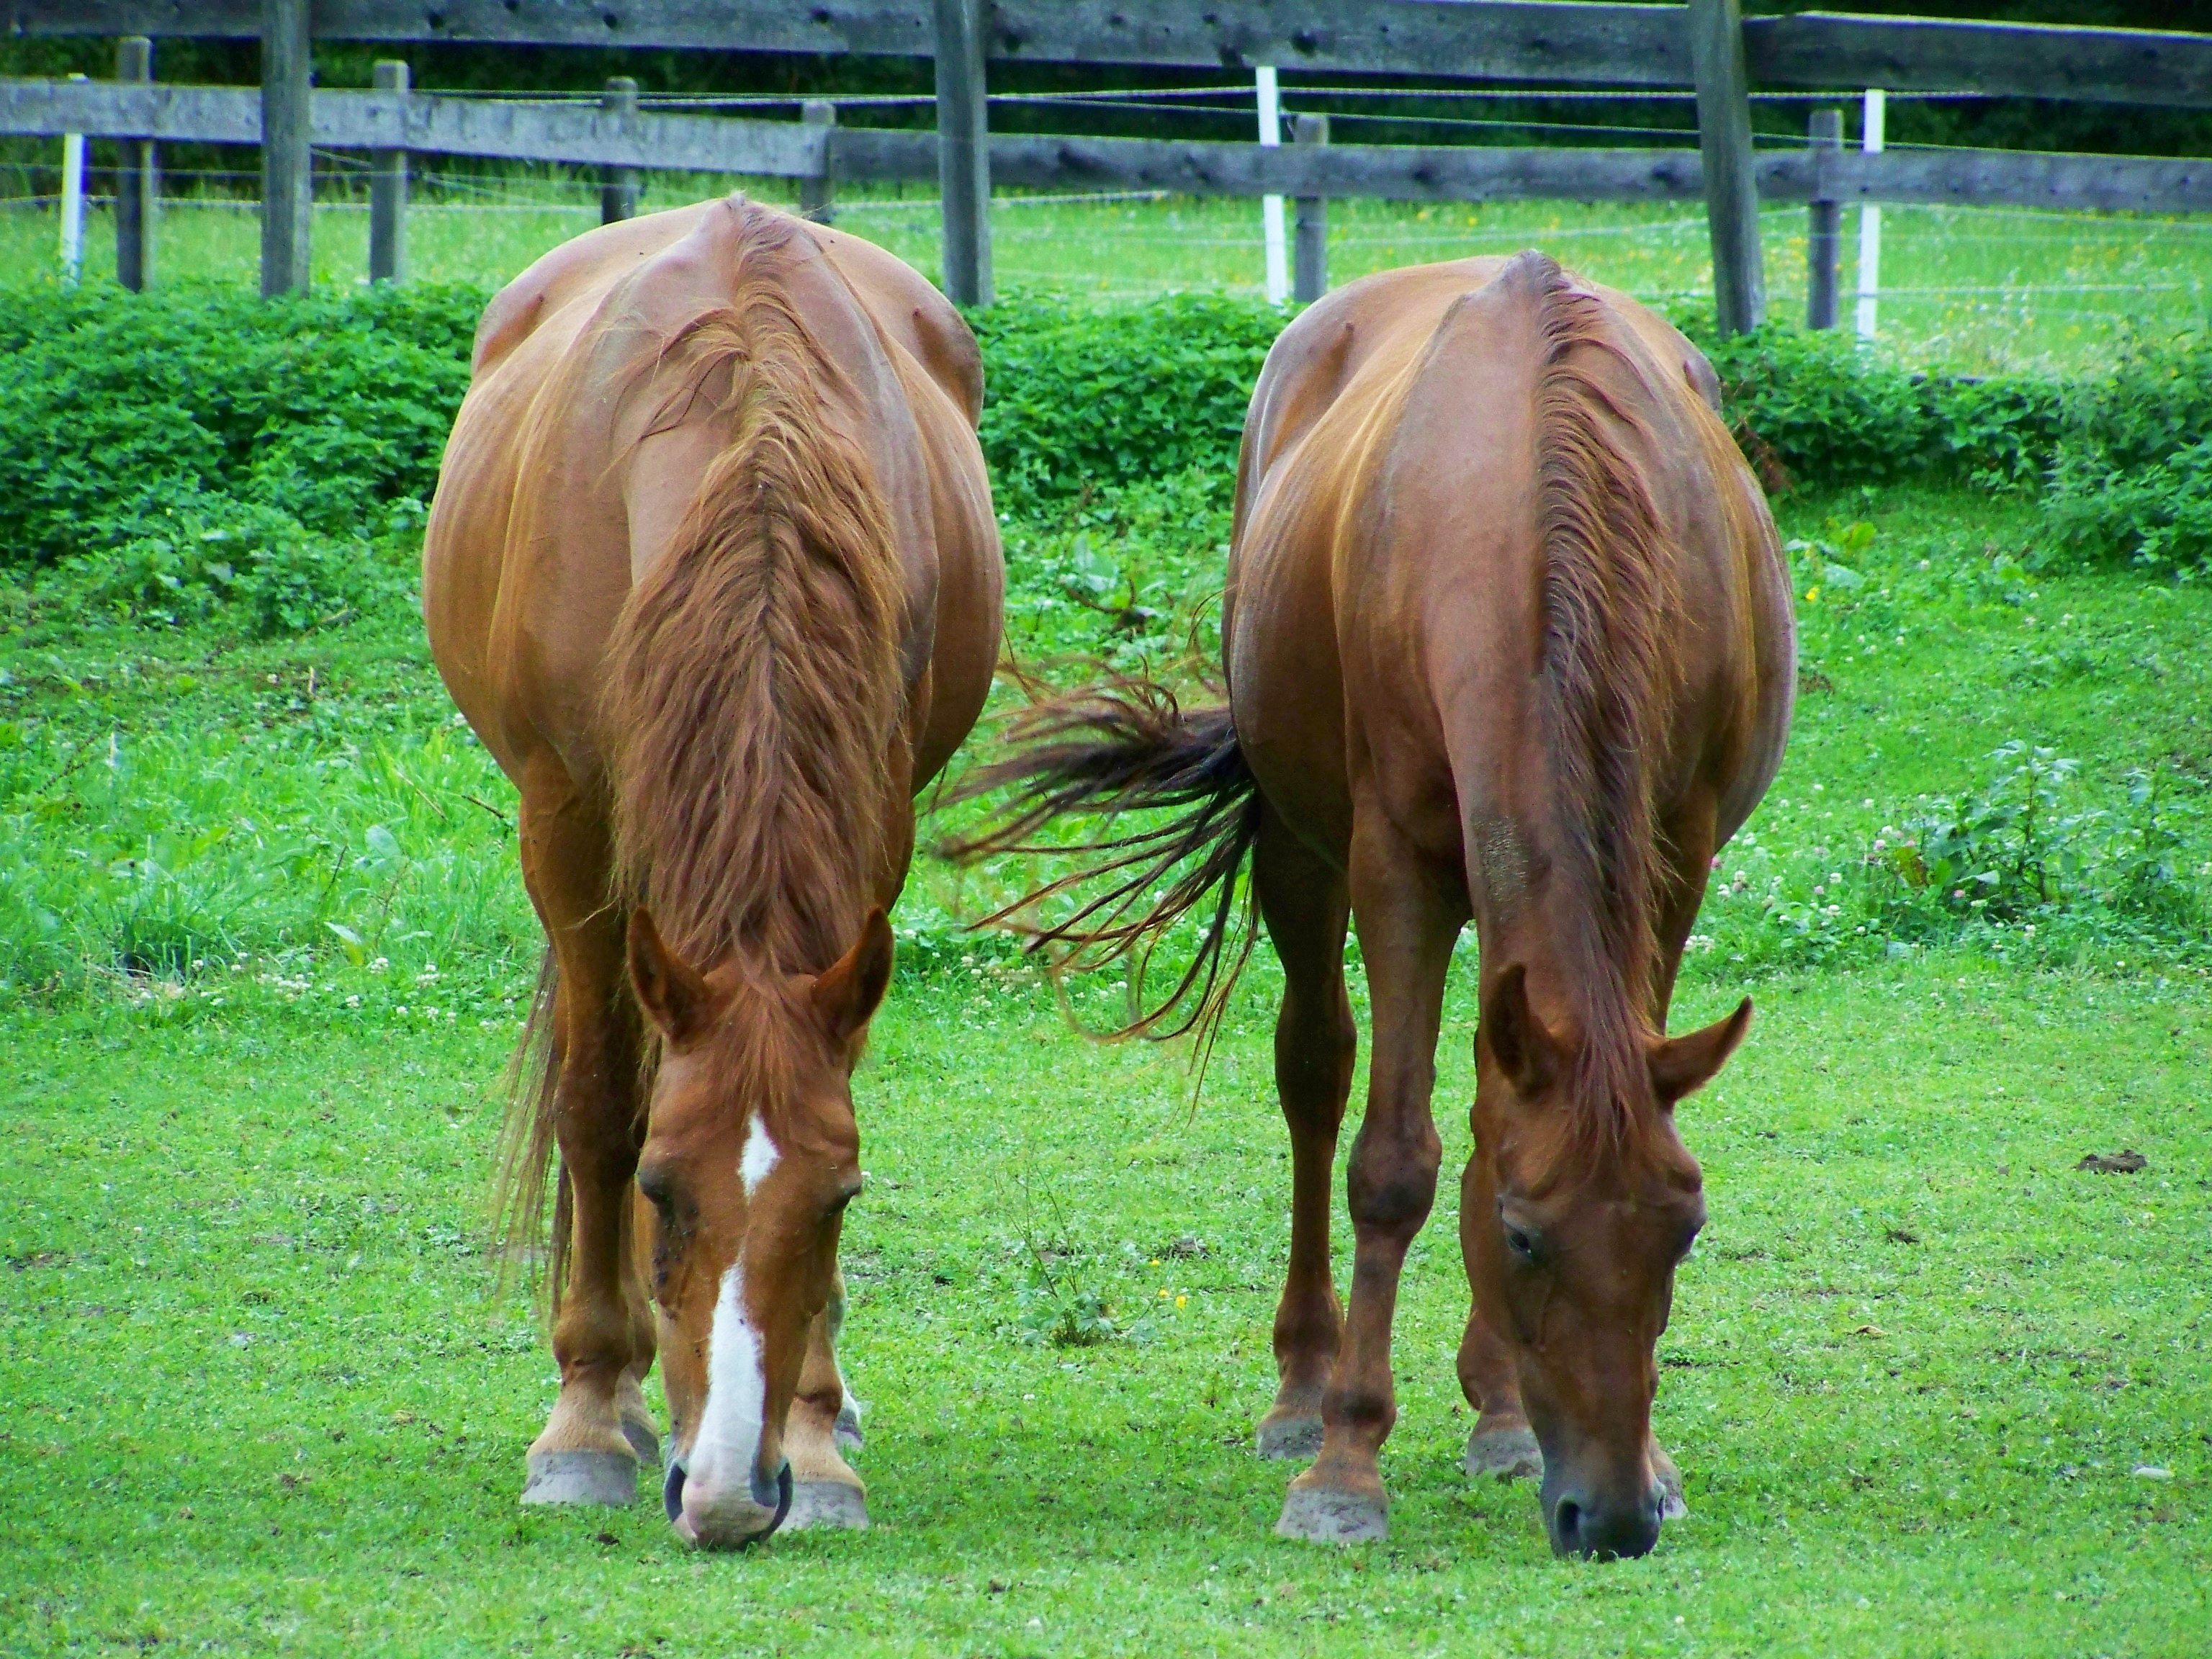
grass, field, farm, meadow, prairie, herd, pasture, grazing, horse, mammal, stallion, mane, fauna, grassland, vertebrate, mare, foal, browse, rural area, hoofed animals, brown horses, cattle like mammal, horse like mammal, mustang horse